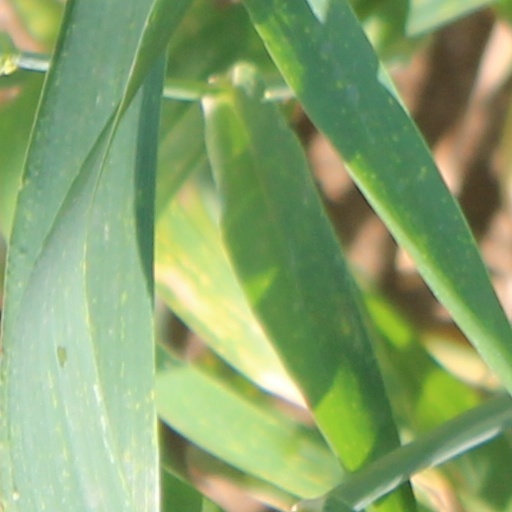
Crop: wheat